Charles R. Butler Jr.

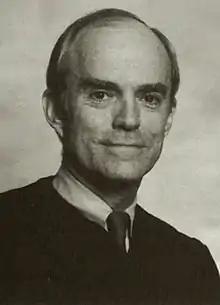

Charles Randolph Butler Jr. (born March 28, 1940) is a senior United States district judge of the United States District Court for the Southern District of Alabama.